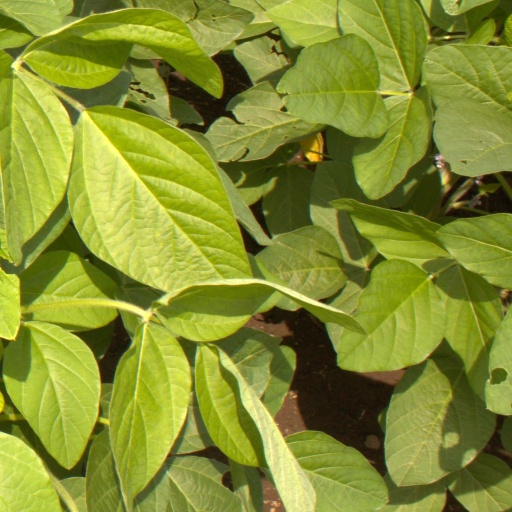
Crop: soybean